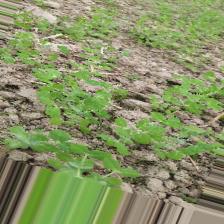
Label: Normal